Genoa

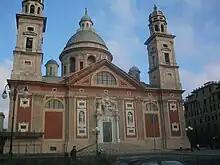
Santa Maria Assunta di Carignano

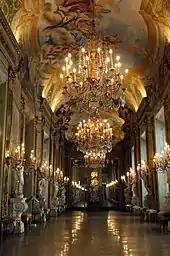
The Mirror Gallery of the Royal Palace

Just out of the city centre, but still part of the of coast included in the municipality's territory, are Nervi, natural doorway to the Ligurian East Riviera, and Pegli, the point of access to the West Riviera. Nervi offers many attractions: the promenade overlooking the sea called ; parks covered with lush tropical vegetation; numerous villas and palaces open to the public that now house museums (like GAM-Galleria d'Arte Moderna, Raccolte Frugone Museum, Museo Giannettino Luxoro and Wolfsoniana). (see also ) The East Riviera of Genoa called Riviera di Levante is part of the Italian Riviera. East Riviera is full of interesting towns to visit, and then from Genoa to east are: Bogliasco, Pieve Ligure, Sori, Recco, Camogli, Portofino, Santa Margherita Ligure, Rapallo, Zoagli, Chiavari, Lavagna and Sestri Levante. In the west, Pegli is the site of the famous Villa Durazzo-Pallavicini and Arenzano is a seaside town at the foot of the Parco naturale regionale del Beigua.